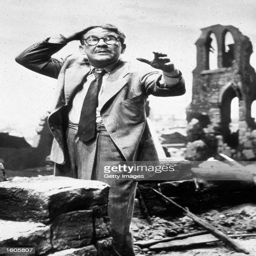
actor performs in the television show